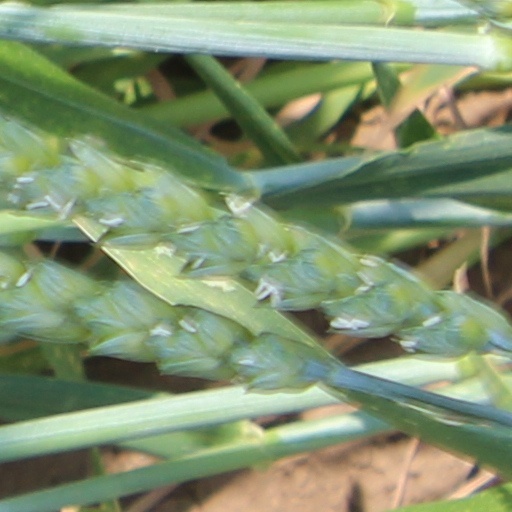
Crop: wheat